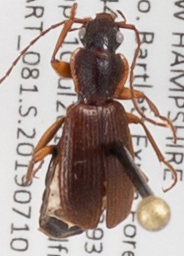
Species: Cymindis cribricollis
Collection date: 2019-07-10
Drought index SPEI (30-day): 0.334
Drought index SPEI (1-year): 1.28
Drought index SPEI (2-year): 0.664